Benjamin Gachet House

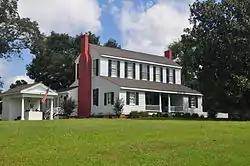
Gachet House

The Benjamin Gachet House (historically spelled Gachette) is a historic residence on GA 18, three miles west of Barnesville, Georgia, United States. It was added to the National Register of Historic Places on April 17, 1997. The home is located at the crossing of Five Points Road and Piedmont Road, now known as the Milner Cross Roads, originally used as trails by Native American tribes.